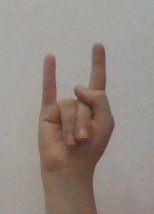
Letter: la